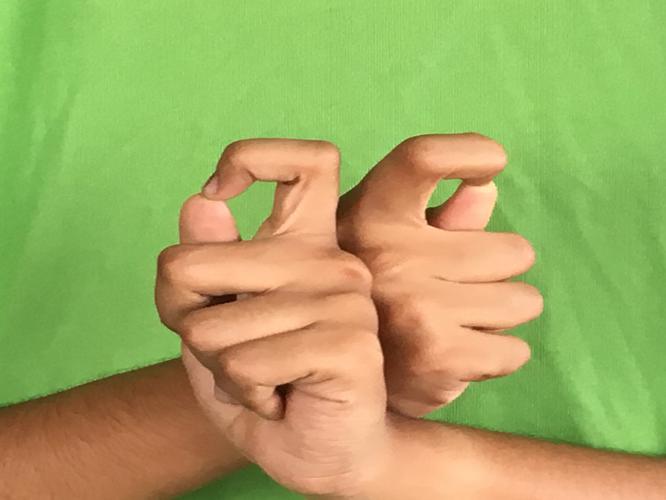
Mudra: Berunda
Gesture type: double_hand